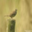
Label: bird